Traffic signs by country

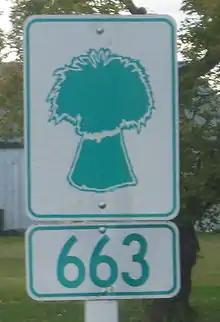
Rural highway sign, Saskatchewan.

Every state in the U.S. and province in Canada has different markers for its own highways, but uses standard ones for all federal highways. Many special highways – such as the Queen Elizabeth Way, Trans-Canada Highway, and various auto trails in the U.S. – have used unique signs. Counties in the US sometimes use a pentagonal blue sign with yellow letters for numbered county roads, though the use is inconsistent even within states.